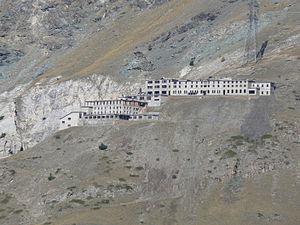
Les Mines de Cogne se situent dans la commune du même nom. Elles ont fait l'objet d'exploitation pour l'extraction de la magnétite.